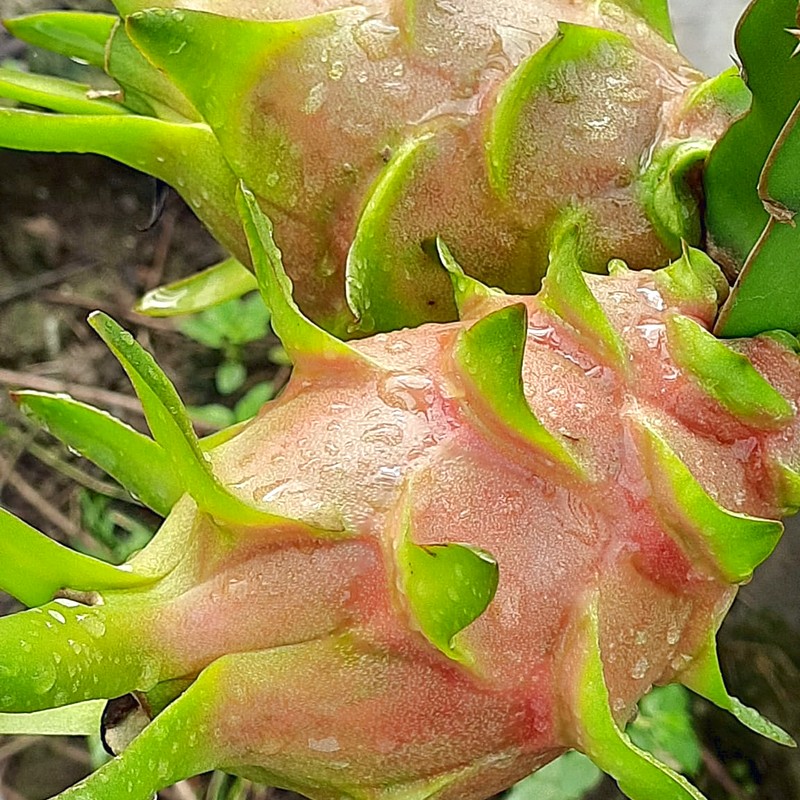
Label: Mature Dragon Fruit